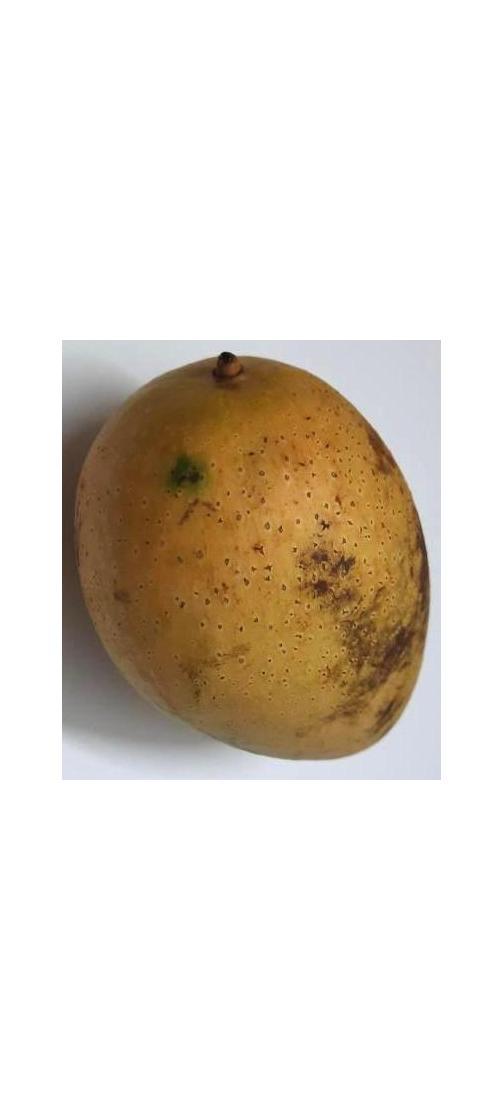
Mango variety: Ashshina Classic